The Bella Twins

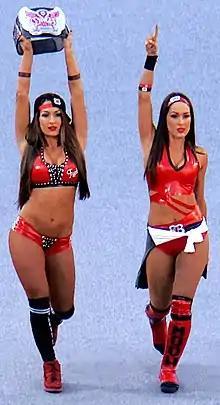
Nikki (left) and Brie at WrestleMania 31 in March 2015

The Bella Twins are an American former professional wrestling tag team that performed in WWE and consisted of identical twin sisters Nikki Bella and Brie Bella. Each of the Bella Twins are former WWE Divas Champions. Brie was the first twin in WWE to win the title, while Nikki won it twice with her second reign of 301 days being the longest reign for the now defunct title.